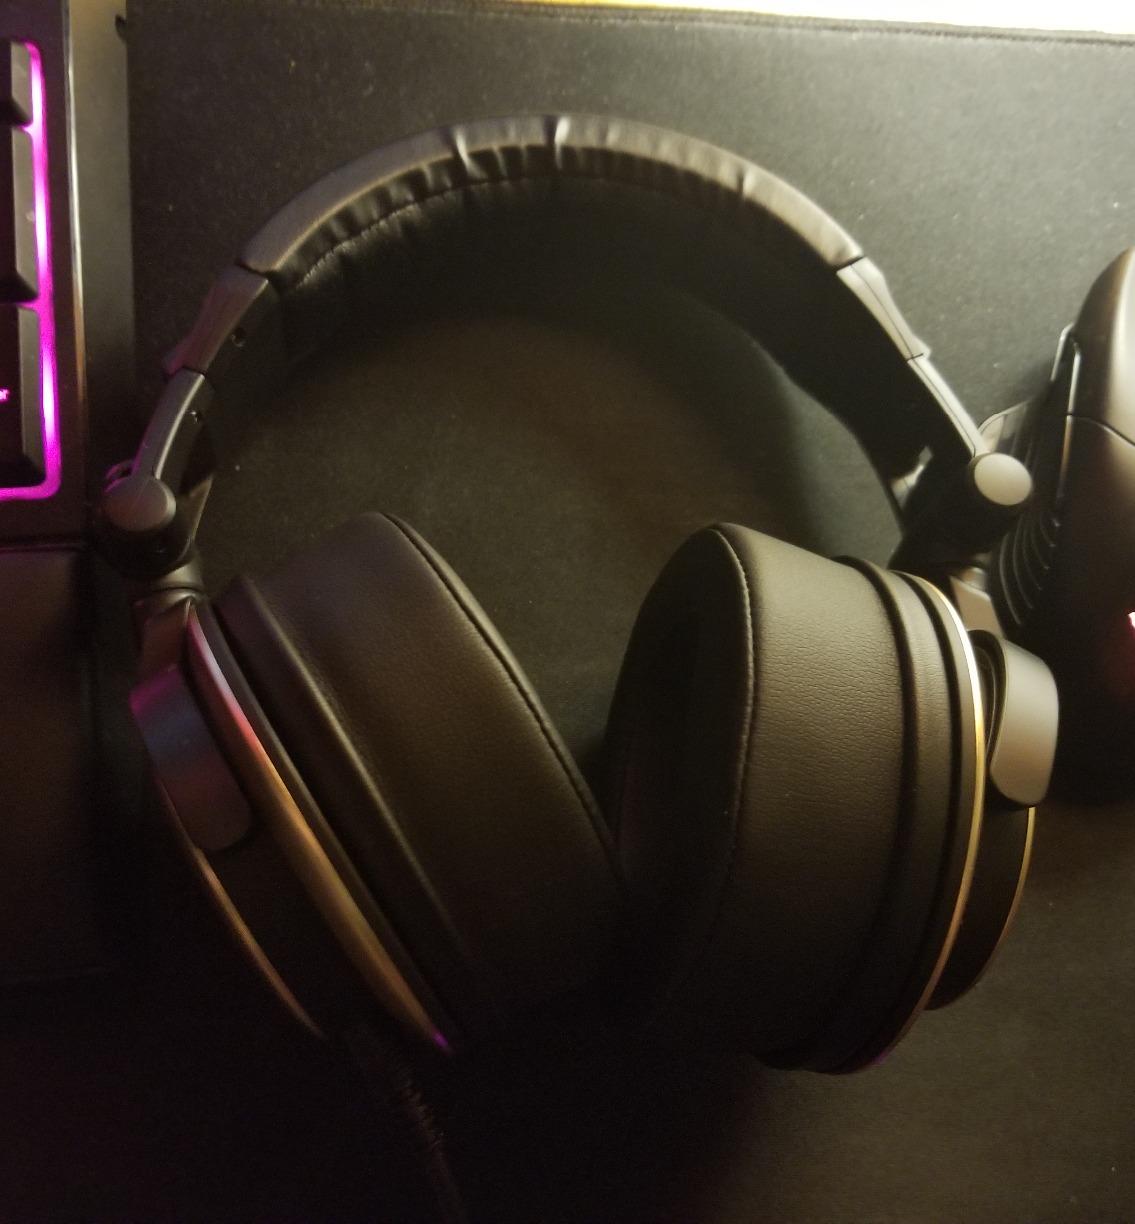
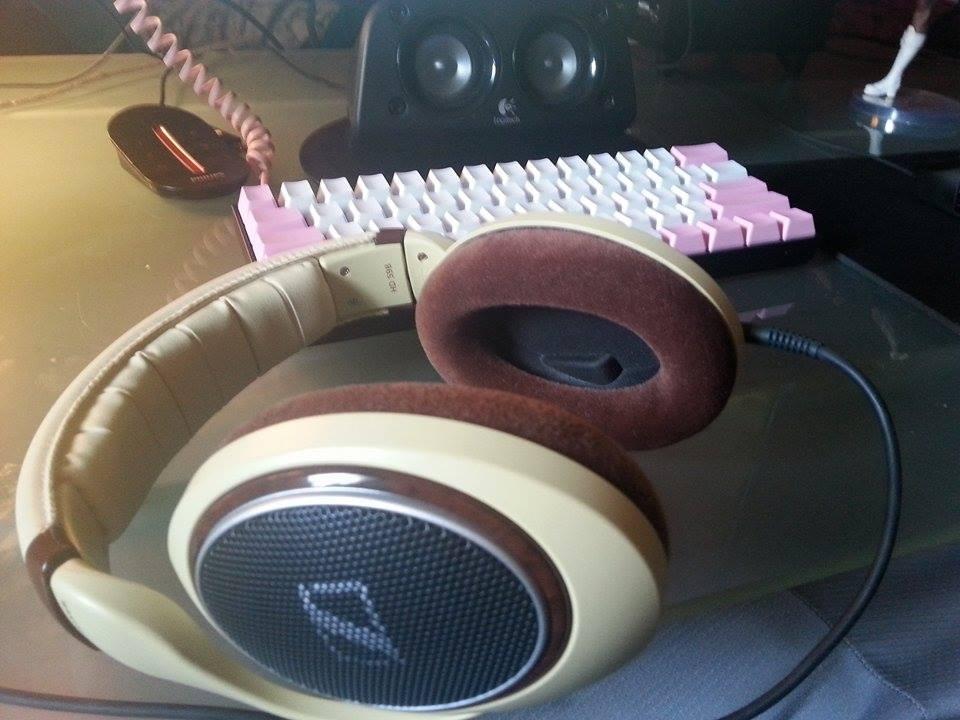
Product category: headphones
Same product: no